Shōtenkyō Station

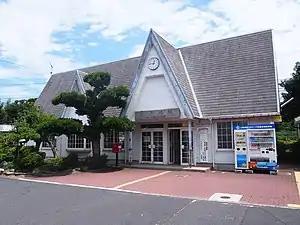
Shōtenkyō Station, July 2019

is a passenger railway station located in the city of Kyōtango, Kyoto Prefecture, Japan, operated by the private railway company Willer Trains (Kyoto Tango Railway).